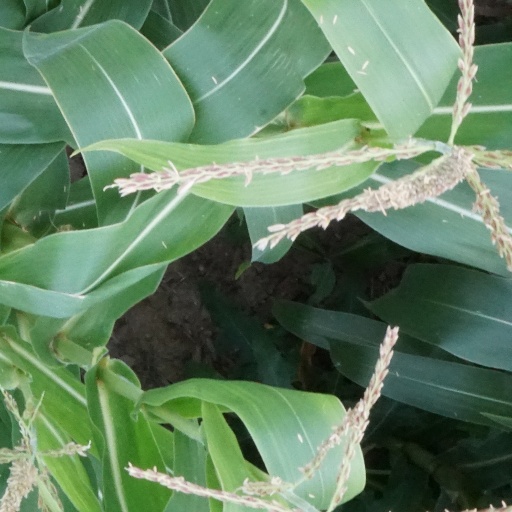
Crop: maize; corn